Duathathor-Henuttawy

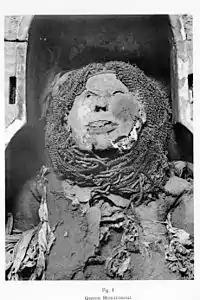
Mummy of Henuttawy prior to restoration

Her mummy and coffins were found in the DB320 cache along with those of several members of her immediate family. She was buried elsewhere before being moved to the cache, but the original place of burial is not known.